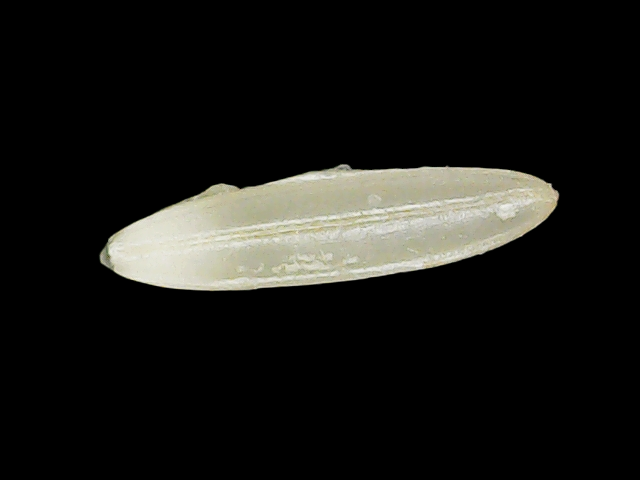
Rice variety: Binadhan25